Schöningen

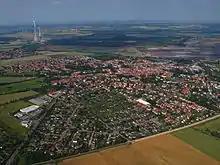
Aerial view with Buschhaus Power Plant

The town is located on the southeastern rim of the Elm hill range, near the border with the state of Saxony-Anhalt. In its current form, it was created in 1974 by joining the municipalities of Esbeck, Hoiersdorf, and Schöningen.